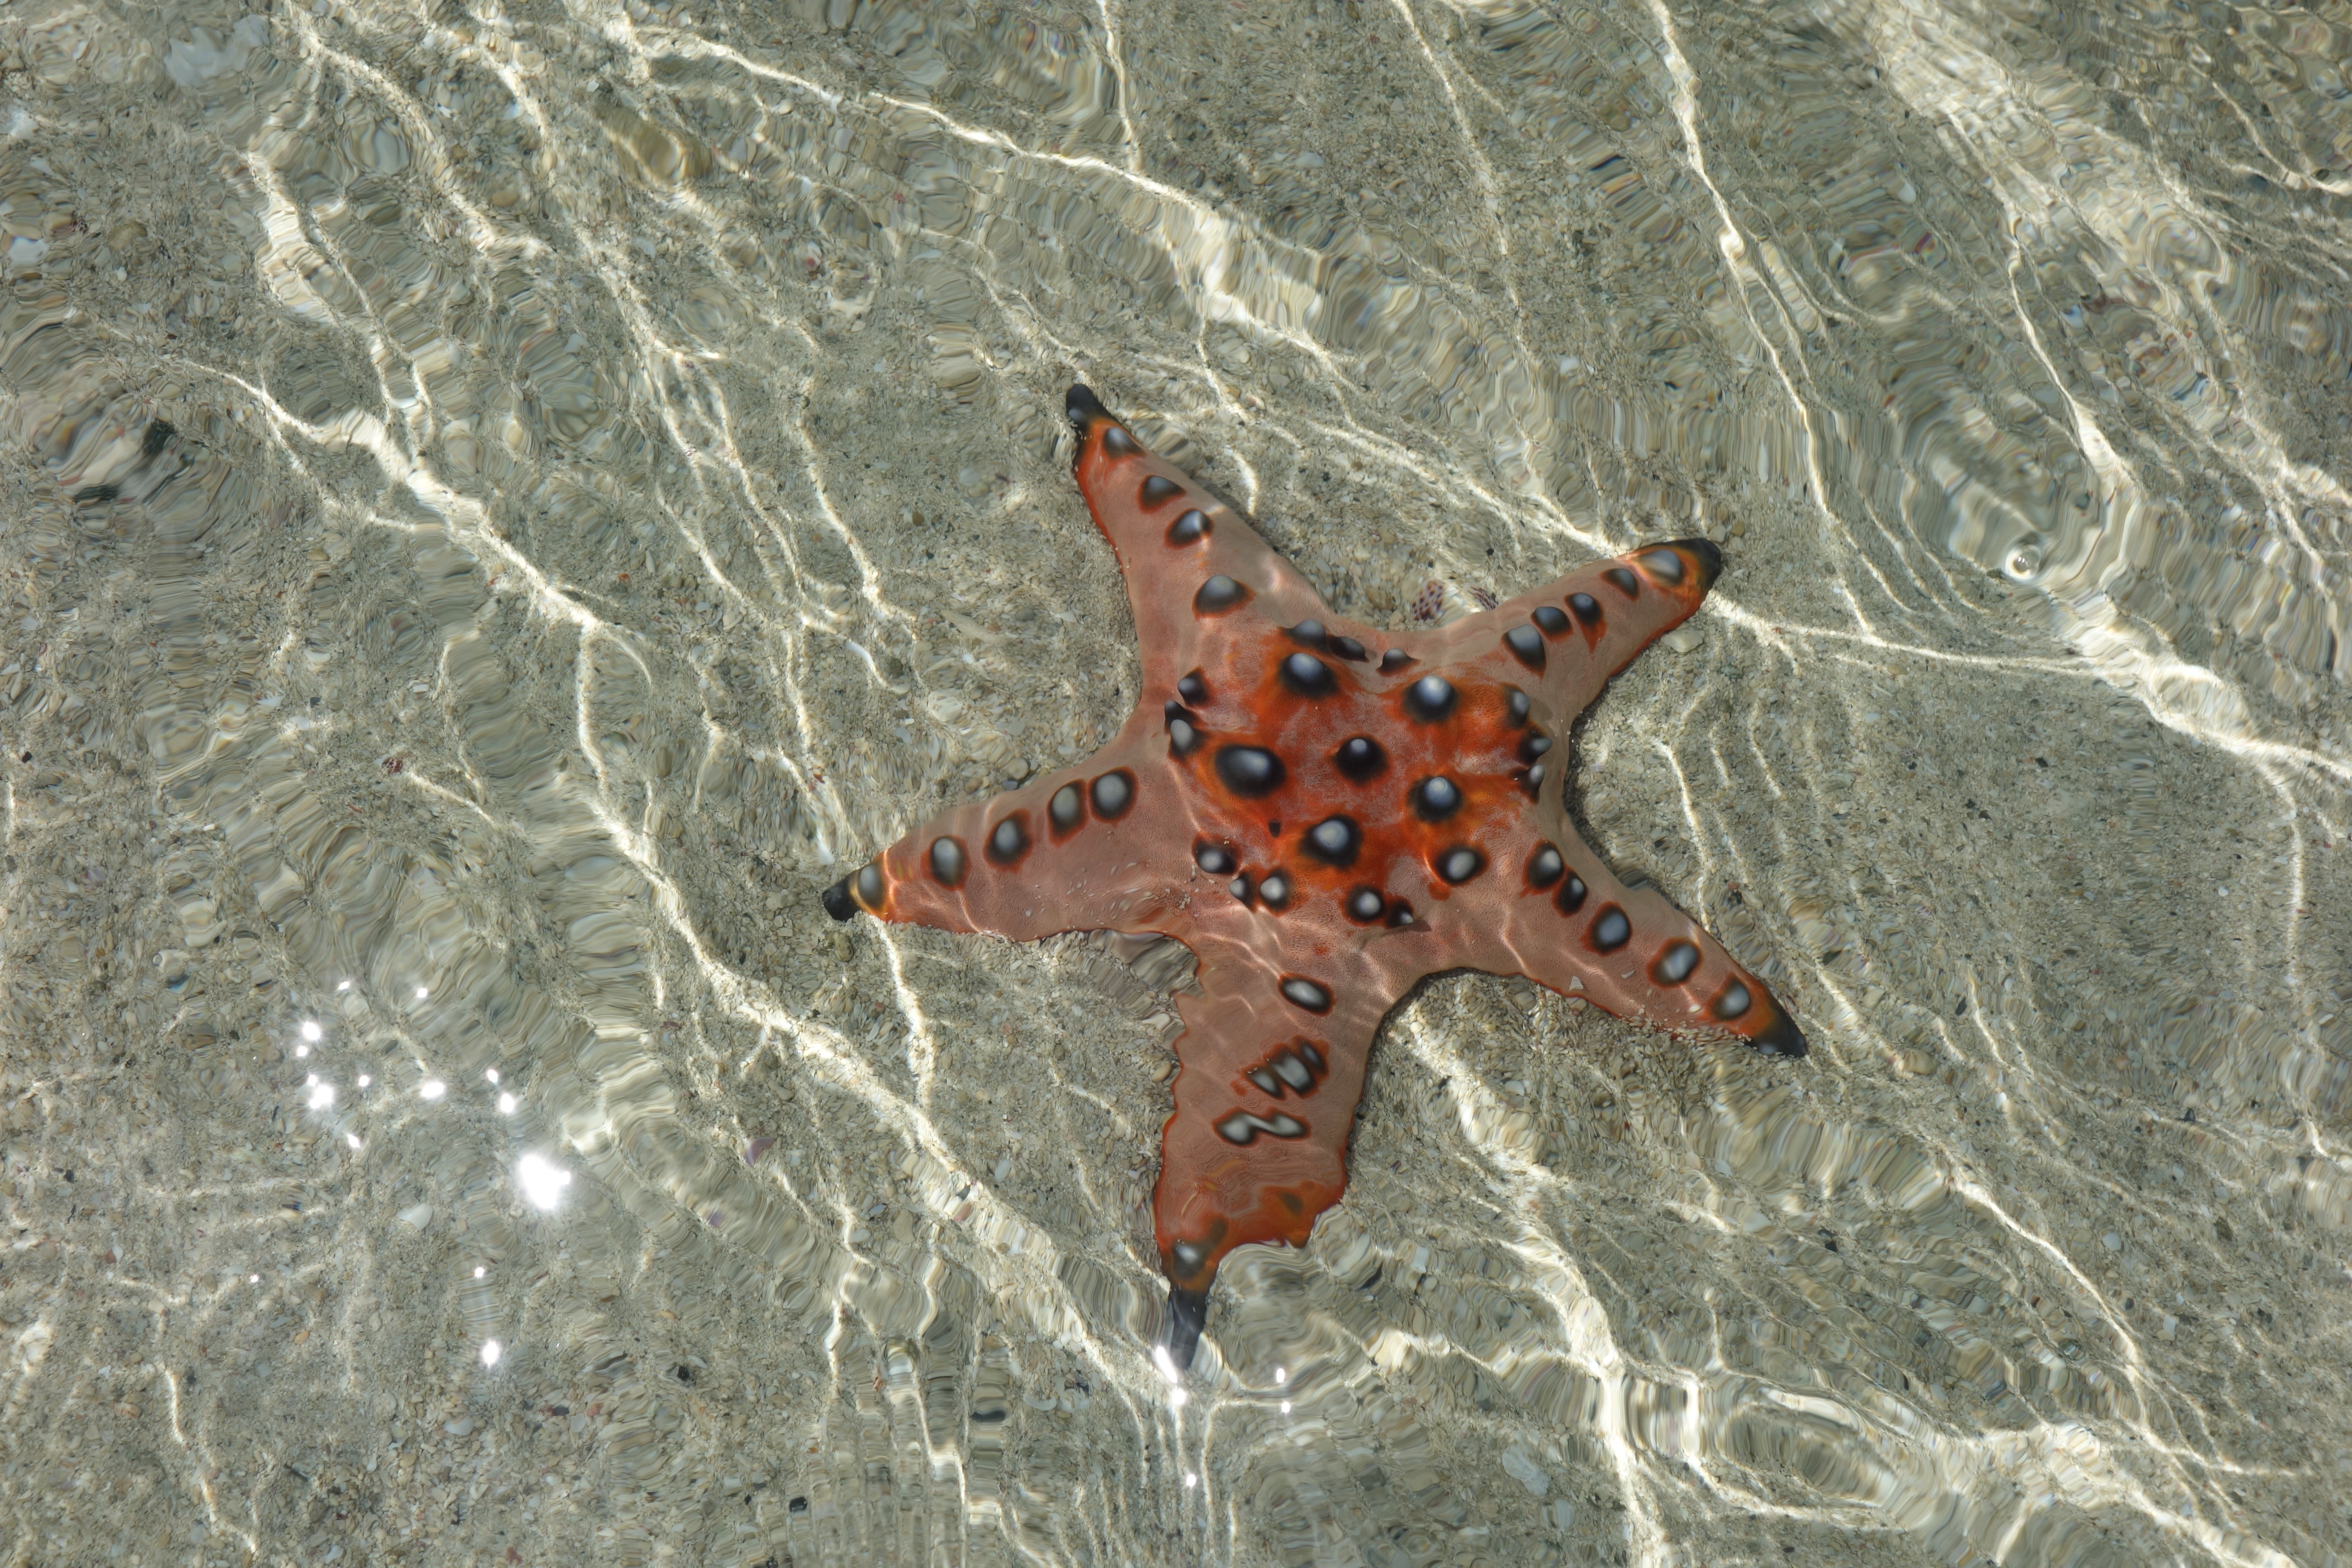
sea, diving, biology, fauna, starfish, invertebrate, echinoderm, marine biology, marine invertebrates